Germanus of Capua

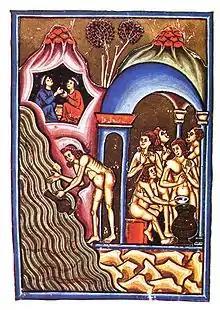
Germanus and Paschasius meet in the afterlife (upper left), from "De balneis Puteolanis" by Peter of Eboli (twelfth century)

Germanus (died 541) was the bishop of Capua from 519 or shortly before until his death. He played a major role in bringing to an end the Acacian schism, the first major schism that divided the Christian church between east and west.